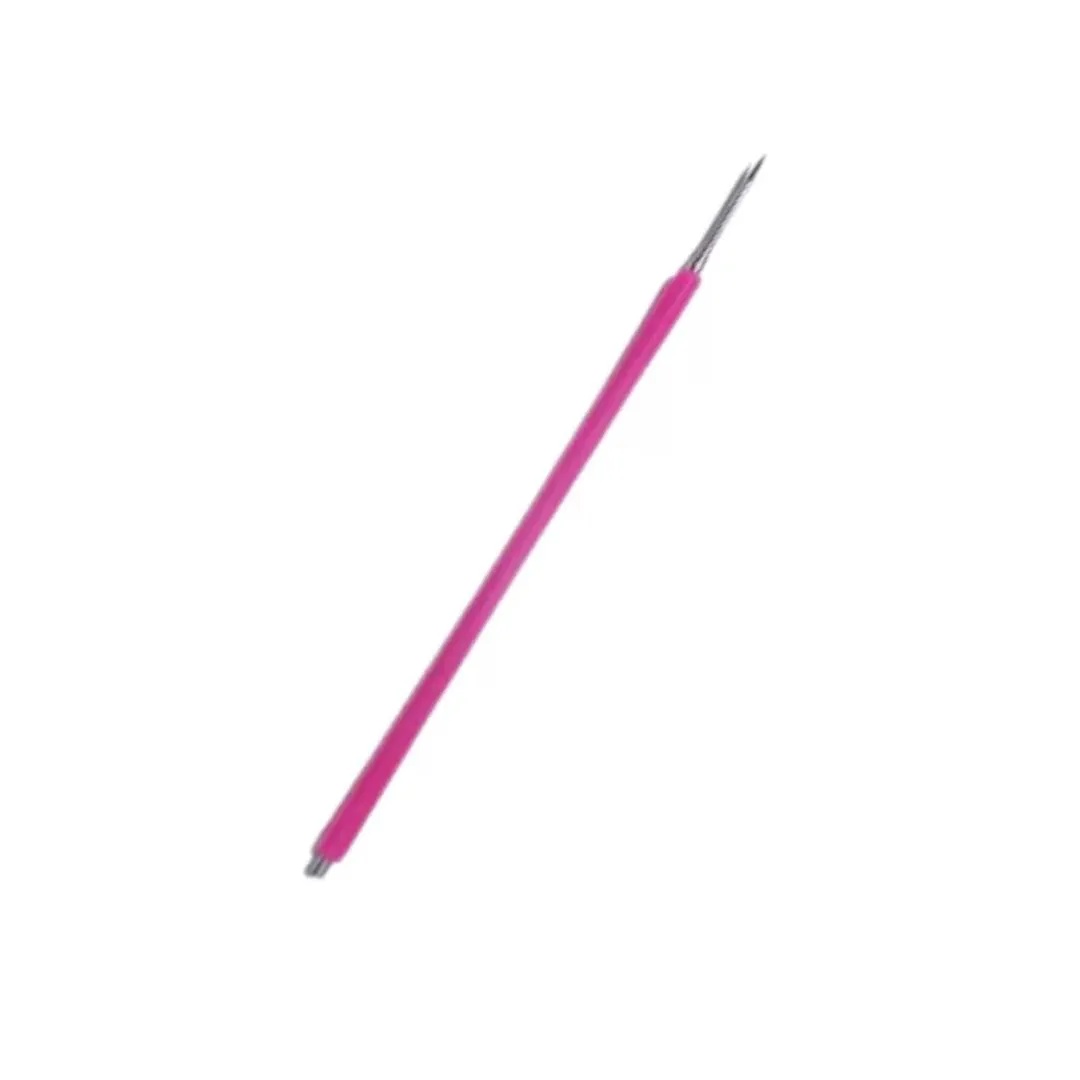
Perfurador Inox Com Silicone Rosa Isis Cutelaria
Furar unhas para colocação de piercing. Perfurador de aço inoxidável (inox) com cabo de silicone cor de rosa esterilizável em autoclave ou estufa. Suporta temperaturas de até 350 graus.
Brand: Ida Beauty Brasil
Category: Business & Industrial > Piercing & Tattooing > Piercing Supplies > Piercing Needles